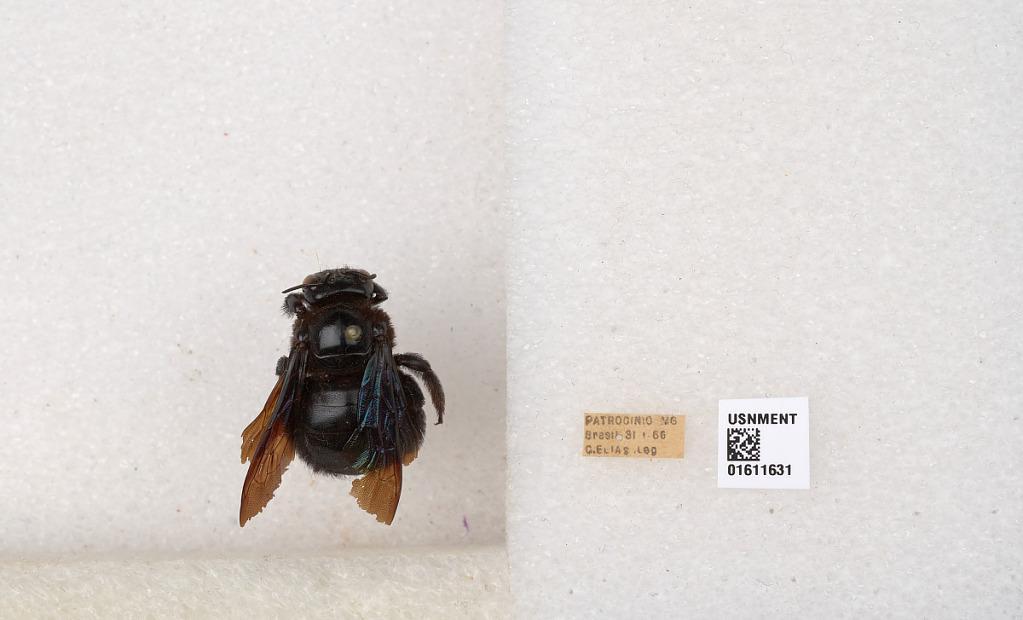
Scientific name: Xylocopa
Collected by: M. Irwin & D. Cavagnaro
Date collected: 1966-1-1
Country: Brazil
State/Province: Minas Gerais
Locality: Patrocinio